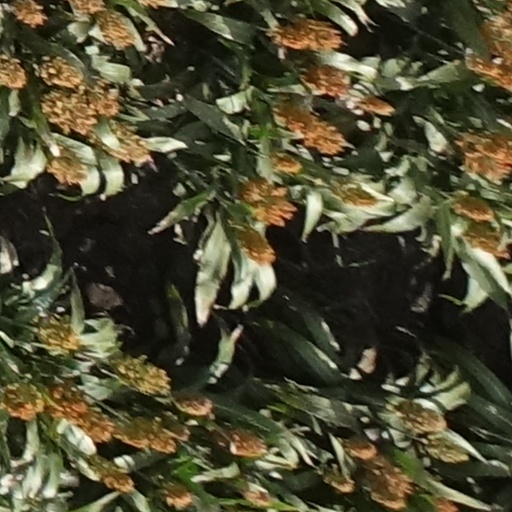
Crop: sorghum